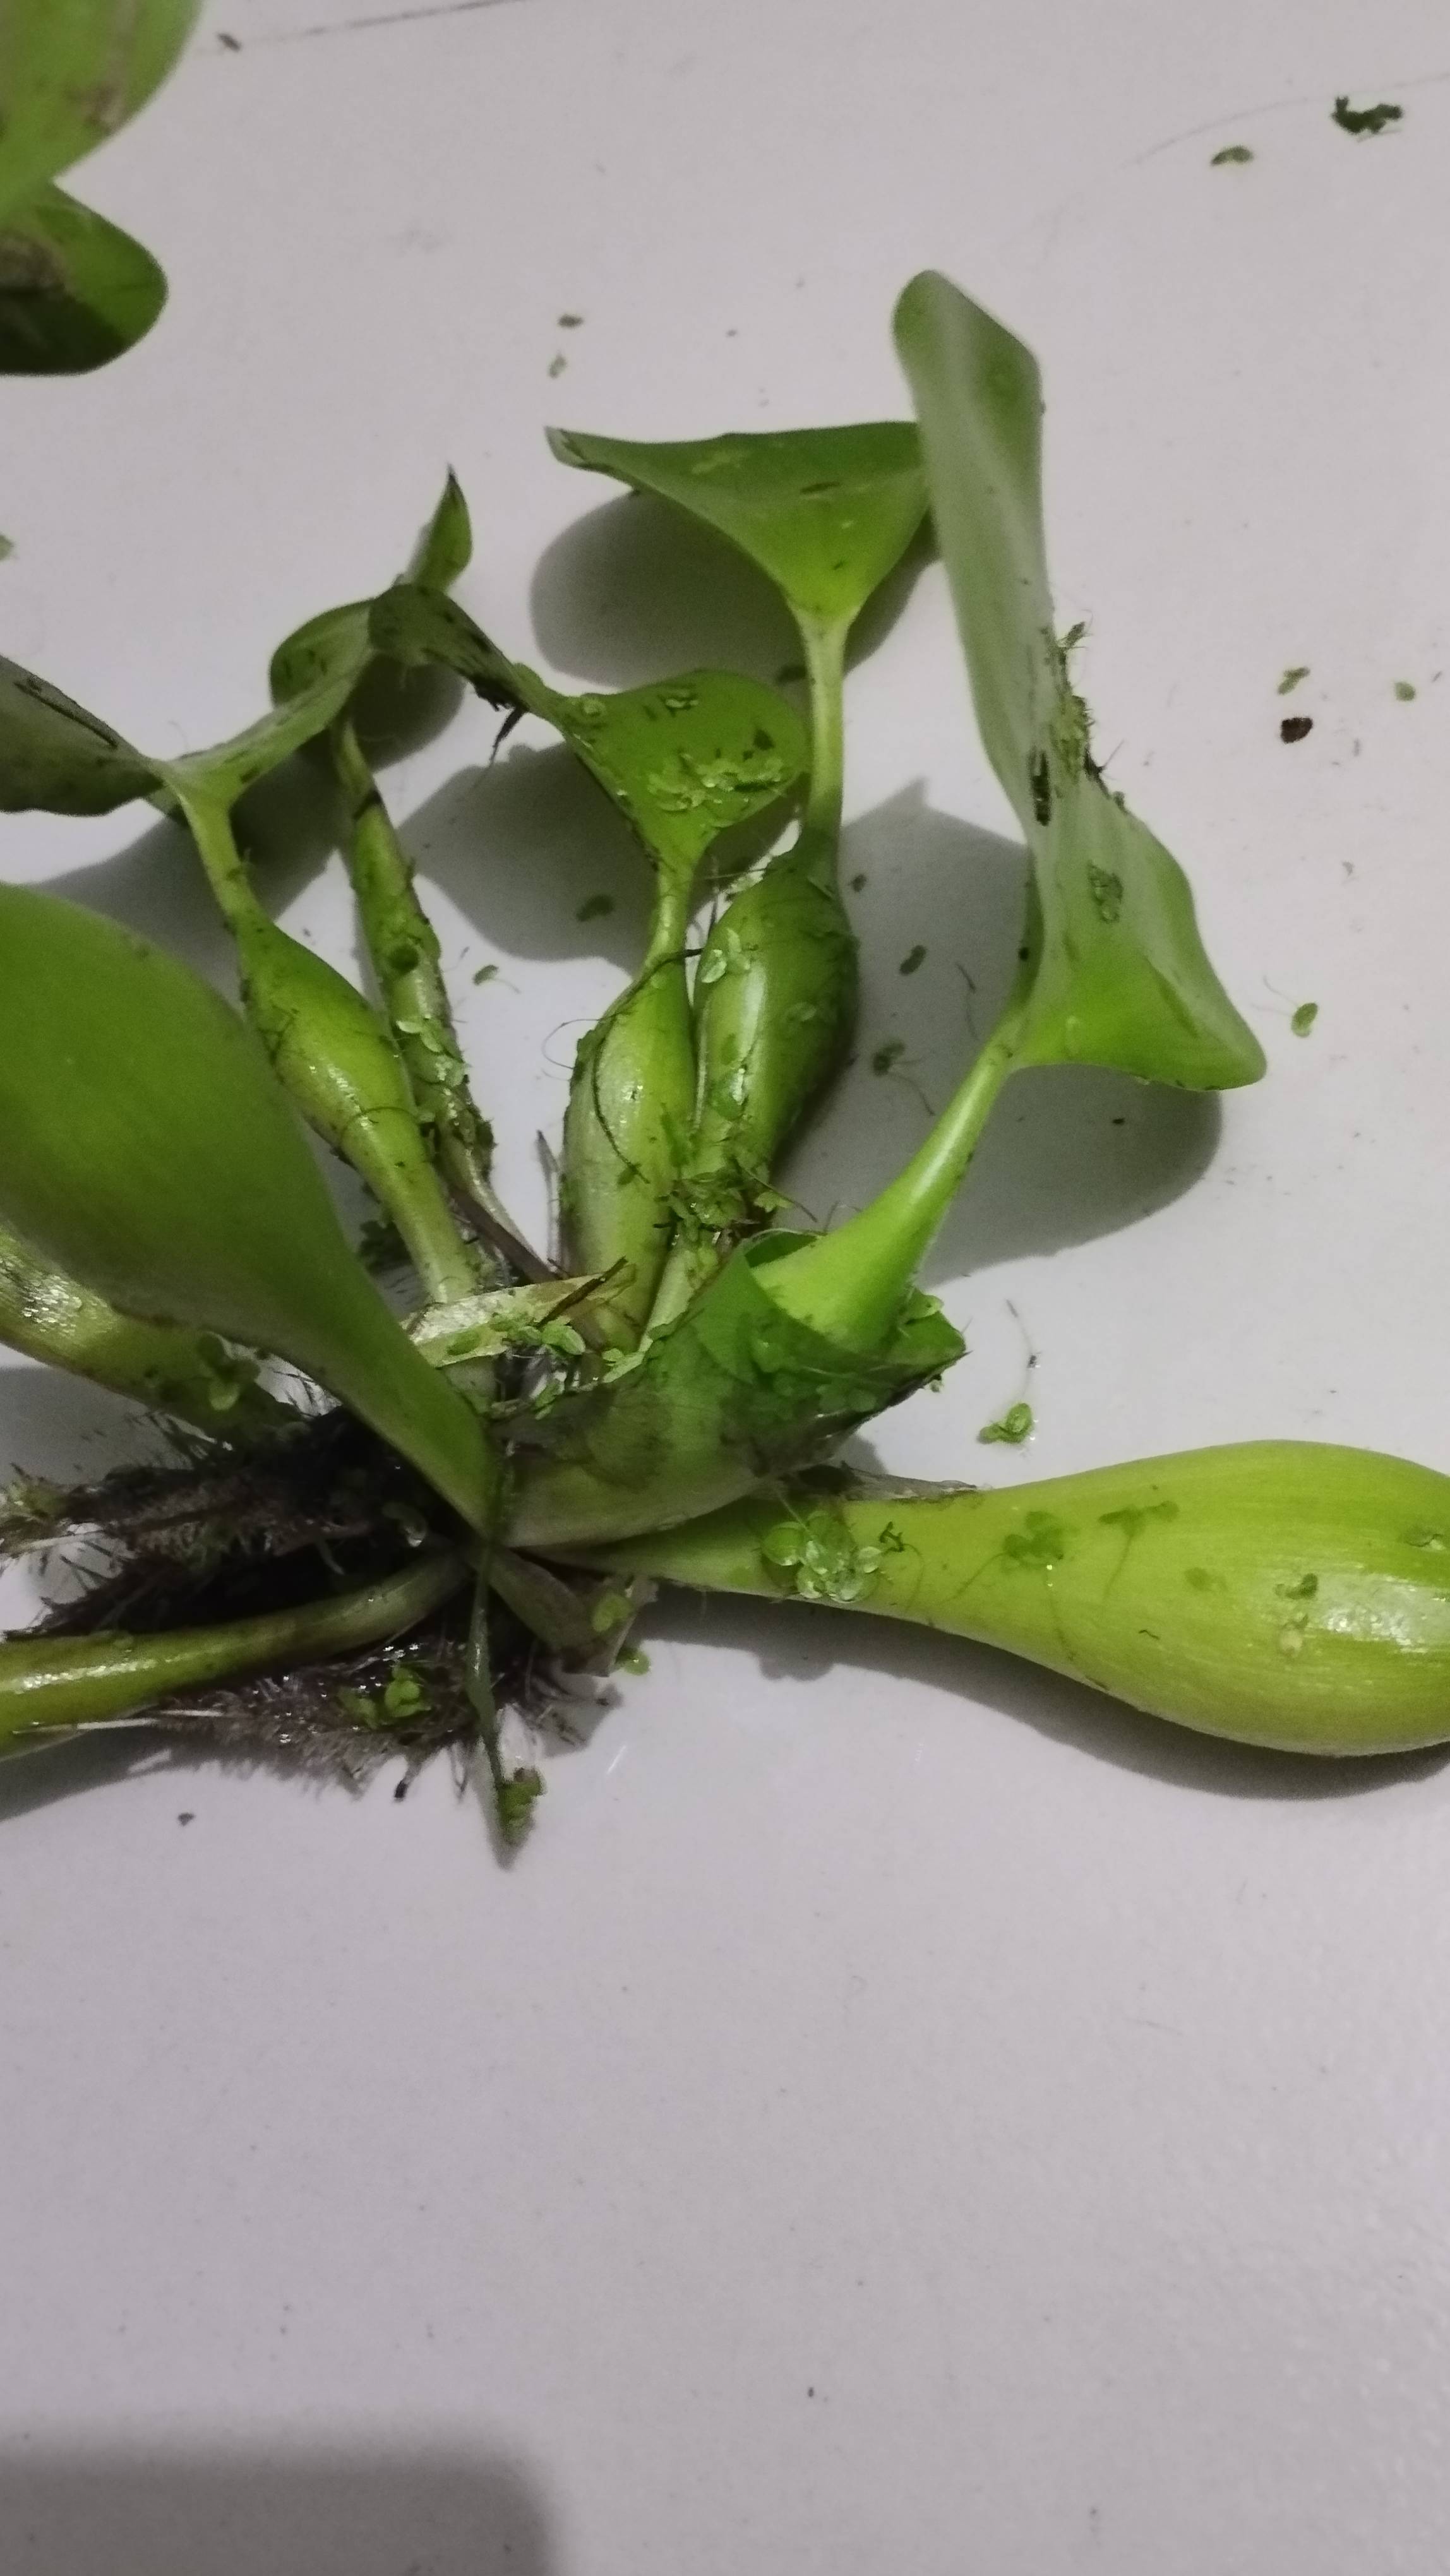
Species: Common Water Hyacinth (Eichornia crassipes)